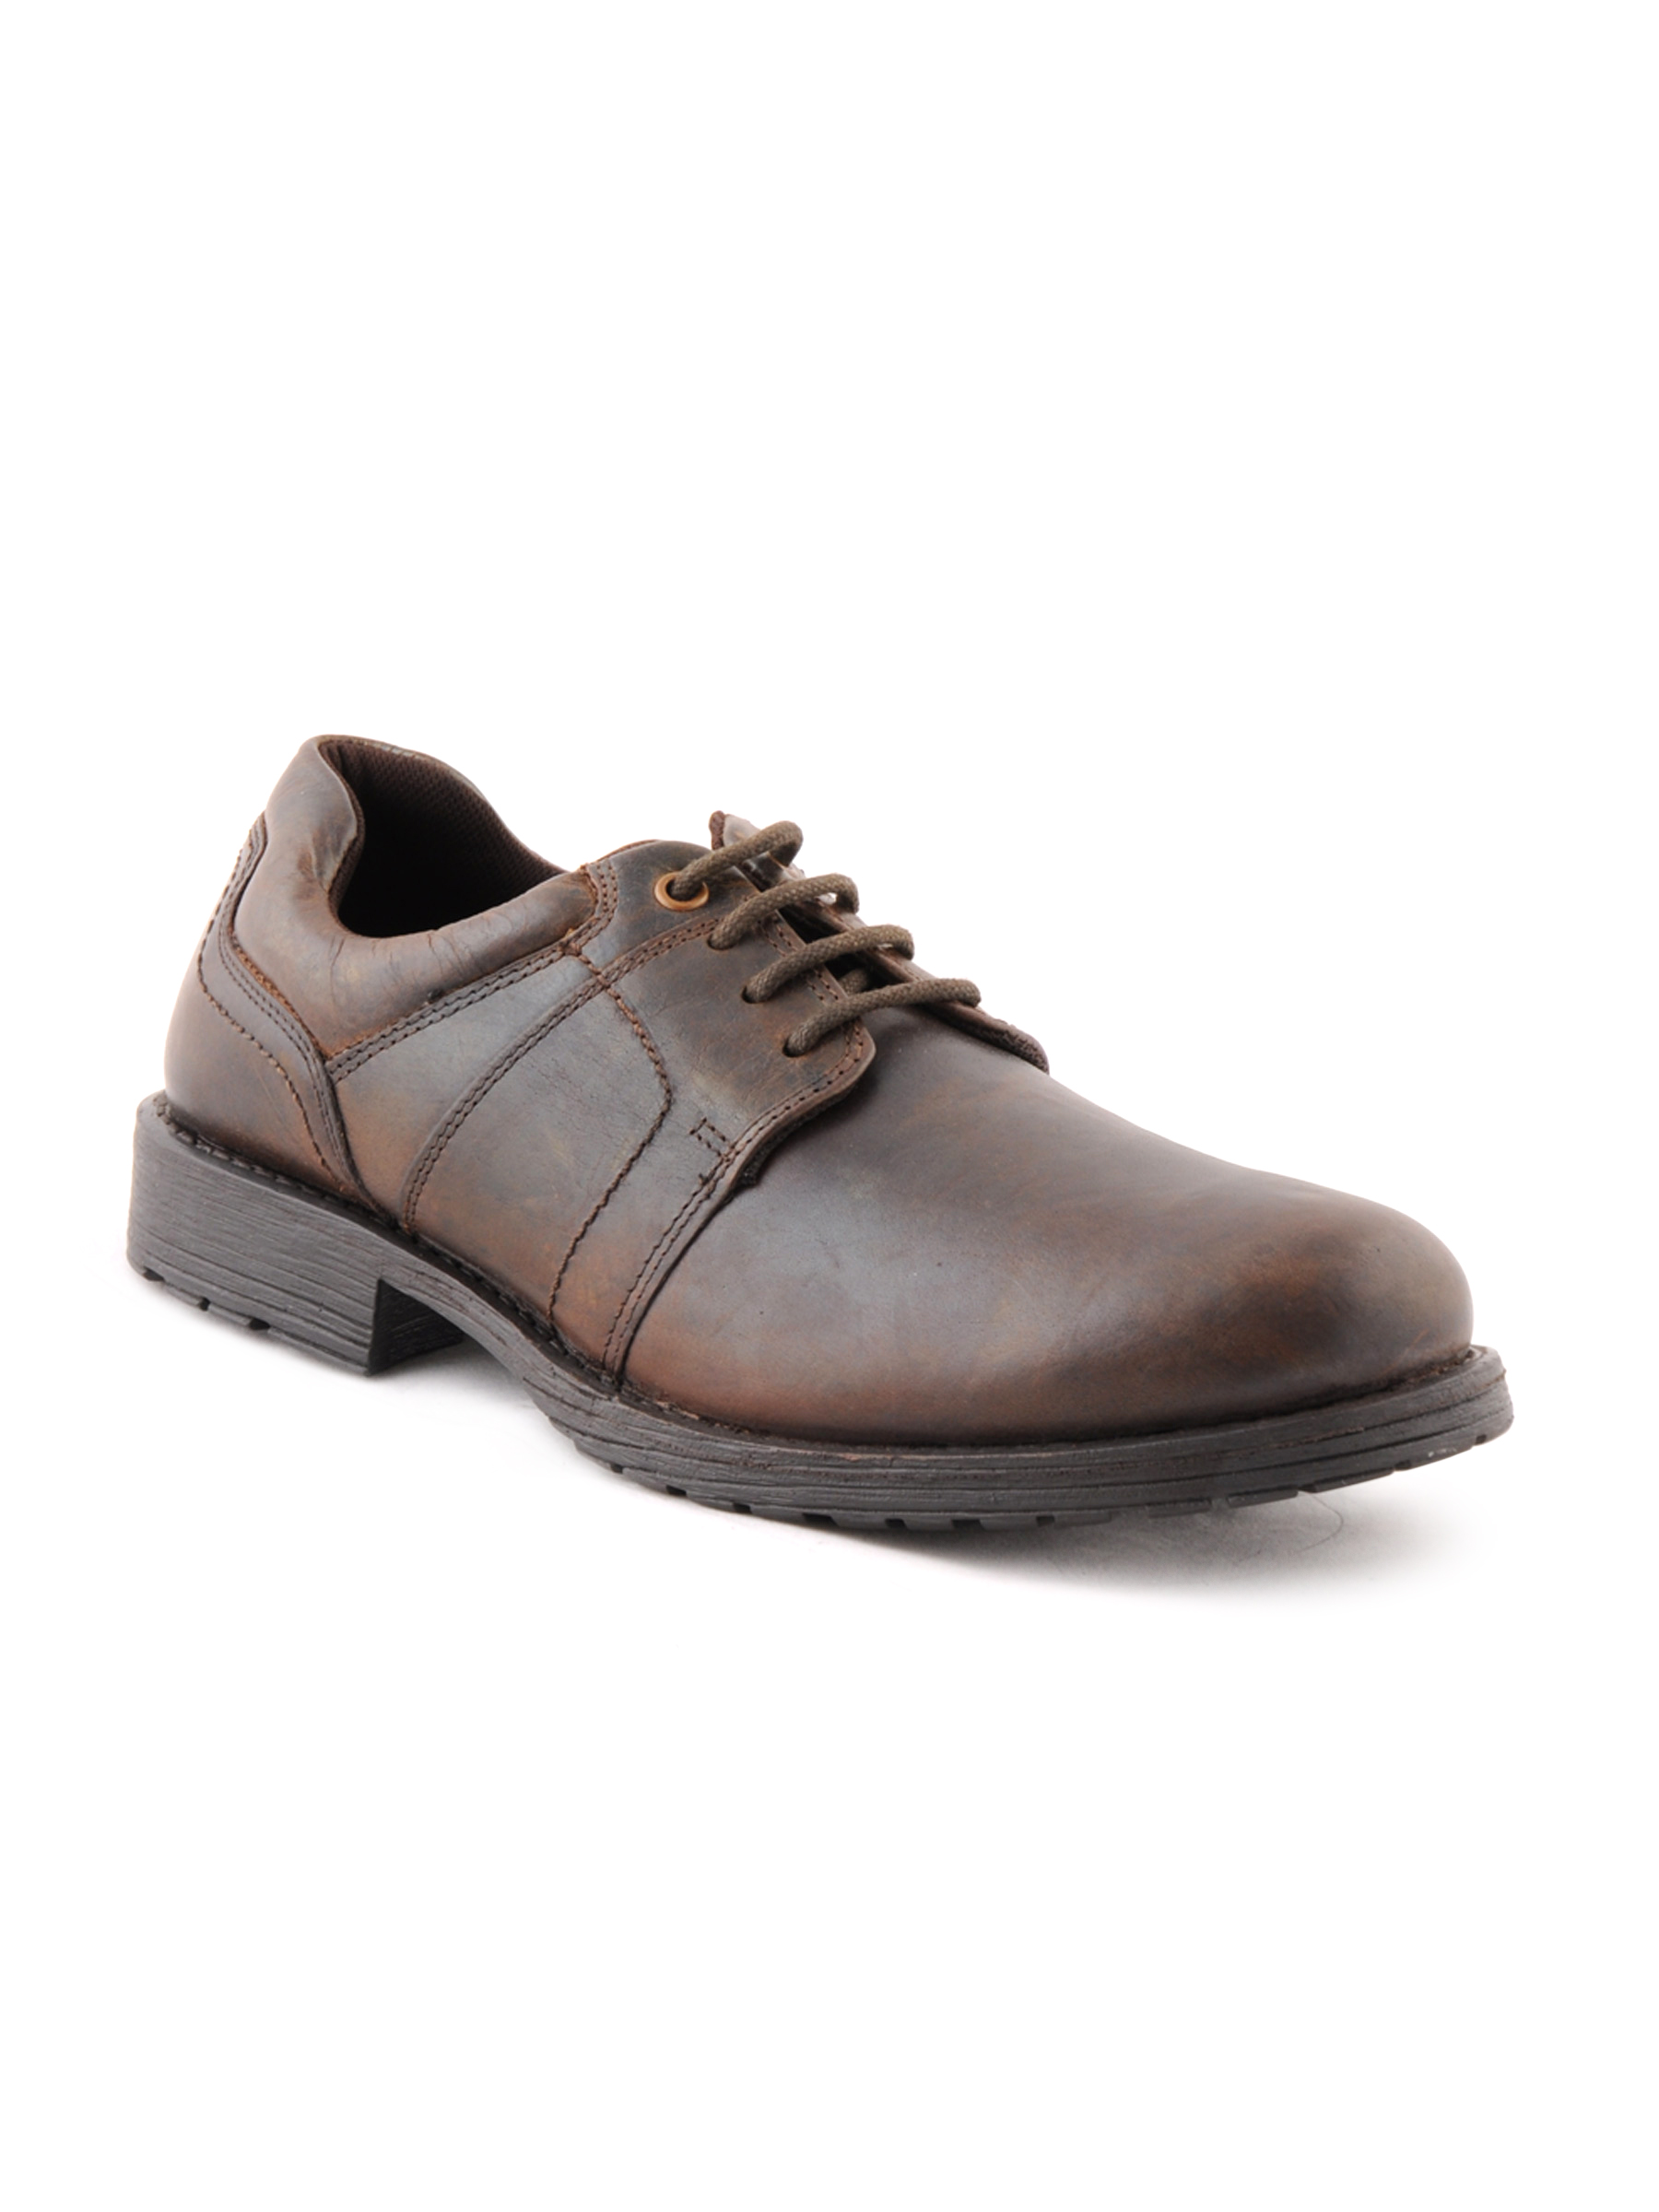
Red Tape Men Brown Shoes
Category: Footwear / Shoes / Casual Shoes
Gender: Men
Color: Brown
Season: Winter 2018
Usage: Casual